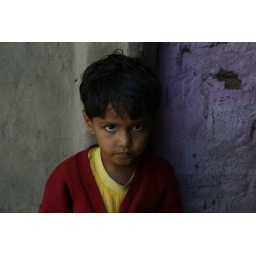
the girl in the red sweater